Joe Robinson (actor)

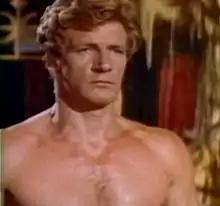
Joe Robinson as Thor in "Thor and the Amazon Women"

Joseph William Robinson Harle (31 May 1927 – 3 July 2017) was an English actor, martial artist, and professional wrestler. He was known during his wrestling career by the ring name "Tiger" Joe Robinson.